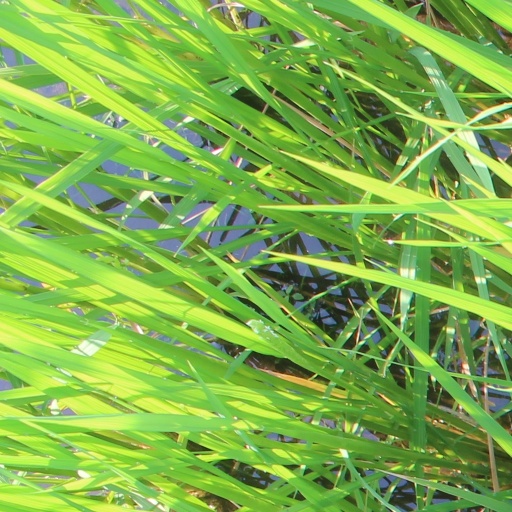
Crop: rice